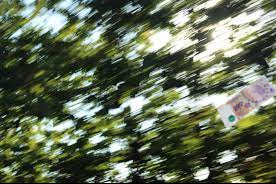
Denominación: 100